Larne gun-running

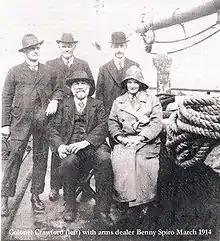
Major Crawford and arms dealer Benny Spiro, March 1914. The man on the far right of the back row is Richard Toomath, of John Milligan & Co. Coal Merchants. The firm was Crawford's link to the Clydesdale Steamship Company.

Crawford secured the services of the SS "Fanny" to transport 216 tons of guns and ammunition which he had purchased from Benny Spiro, an arms dealer in Hamburg. Included in this cache was: 11,000 Mannlicher rifles brought from the Steyr works in Austria; 9,000 Gewehr 1888s; 4,600 Italian Vetterli-Vitali rifles; and 5 million rounds of ammunition in clips of five – much of which was transported from Hamburg via the Kiel Canal.